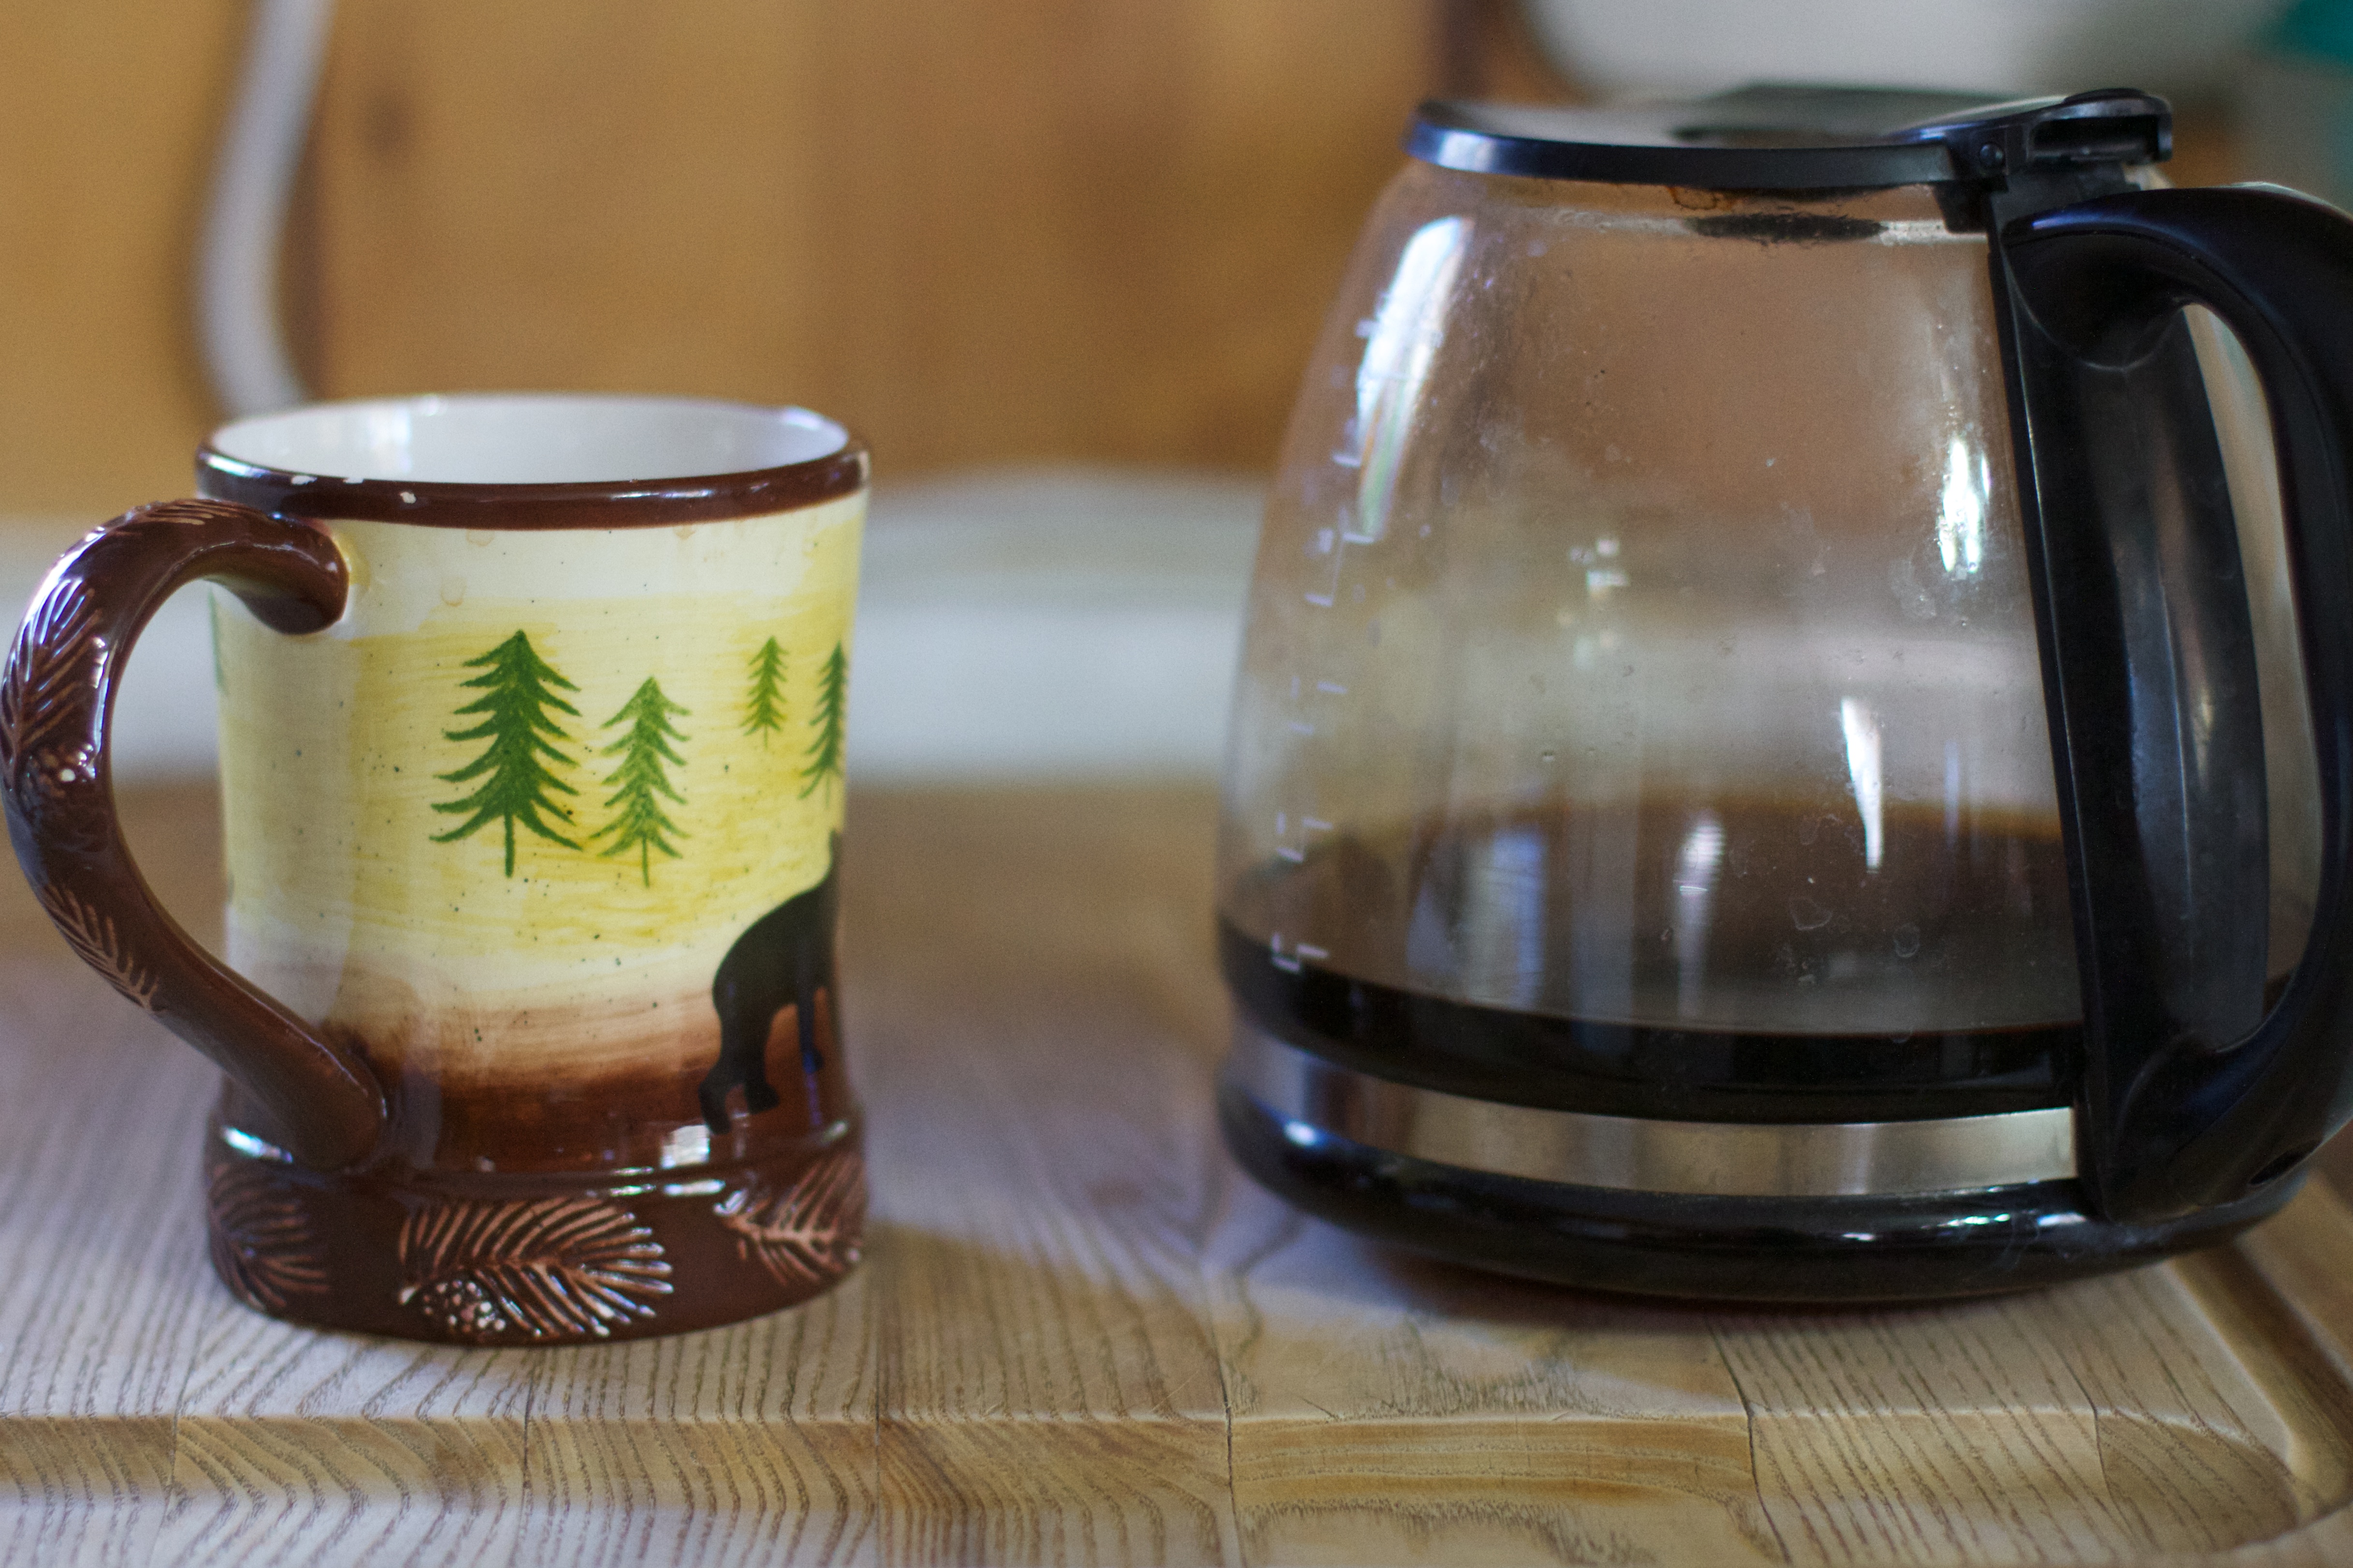
coffee, tea, cup, drink, mug, coffee cup, beer, flavor, drinkware